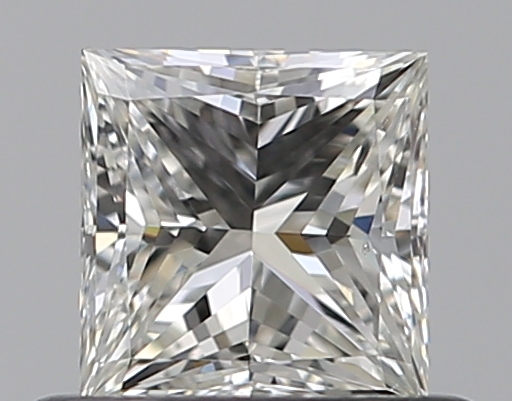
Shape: princess
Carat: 0.5
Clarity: SI1
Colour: I
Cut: EX
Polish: VG
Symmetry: VG
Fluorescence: F
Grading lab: GIA
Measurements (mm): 4.44 x 4.31 x 3.16